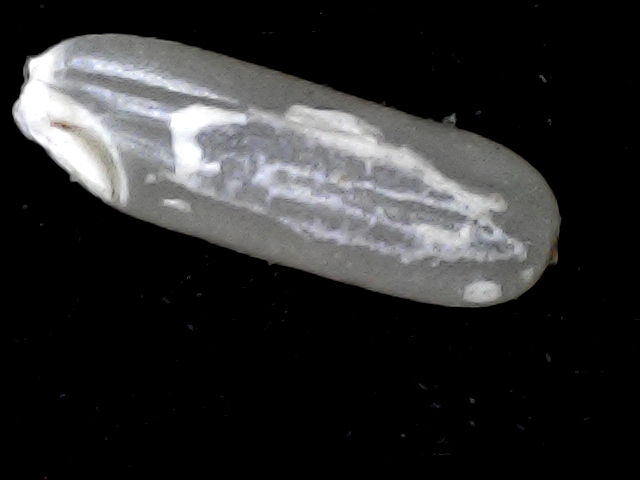
Rice variety: BD87